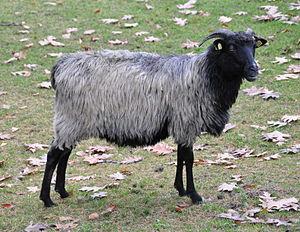
Le jaglu est une race de moutons répandue uniquement dans la Lande de Lunebourg.
Le cheptel ovin mondial compte un milliard de têtes. Classées par pays, voici une liste des principales races de moutons connues :